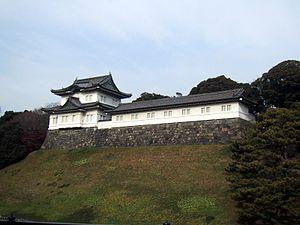
Le château d’Edo, également appelé « château de Chiyoda », est un château sur terrain plat construit en 1457 par Ōta Dōkan. Il fait aujourd'hui partie du palais impérial de Tokyo et se trouve dans l’arrondissement spécial de Chiyoda, à Tokyo, ville alors désignée sous le nom d'Edo, dans le district de Toshima, dans la province de Musashi. C’est ici que Tokugawa Ieyasu a établi le shogunat Tokugawa. C'était la résidence du shogun et l'emplacement du shogunat, et il servit également de capitale militaire pendant la période Edo de l'histoire japonaise. Après la démission du shogun Tokugawa Yoshinobu et la restauration de Meiji, il devint le palais impérial de Tokyo. Quelques douves, murs et remparts du château original subsistent encore de nos jours. Cependant, les terrains étaient bien plus étendus pendant la période Edo, avec la gare de Tokyo et la section Marunouchi de la ville situées à l’intérieur de la limite qu’est le fossé le plus extérieur. Il comprend également le parc Kitanomaru, le Nippon Budokan et d’autres monuments environnants.